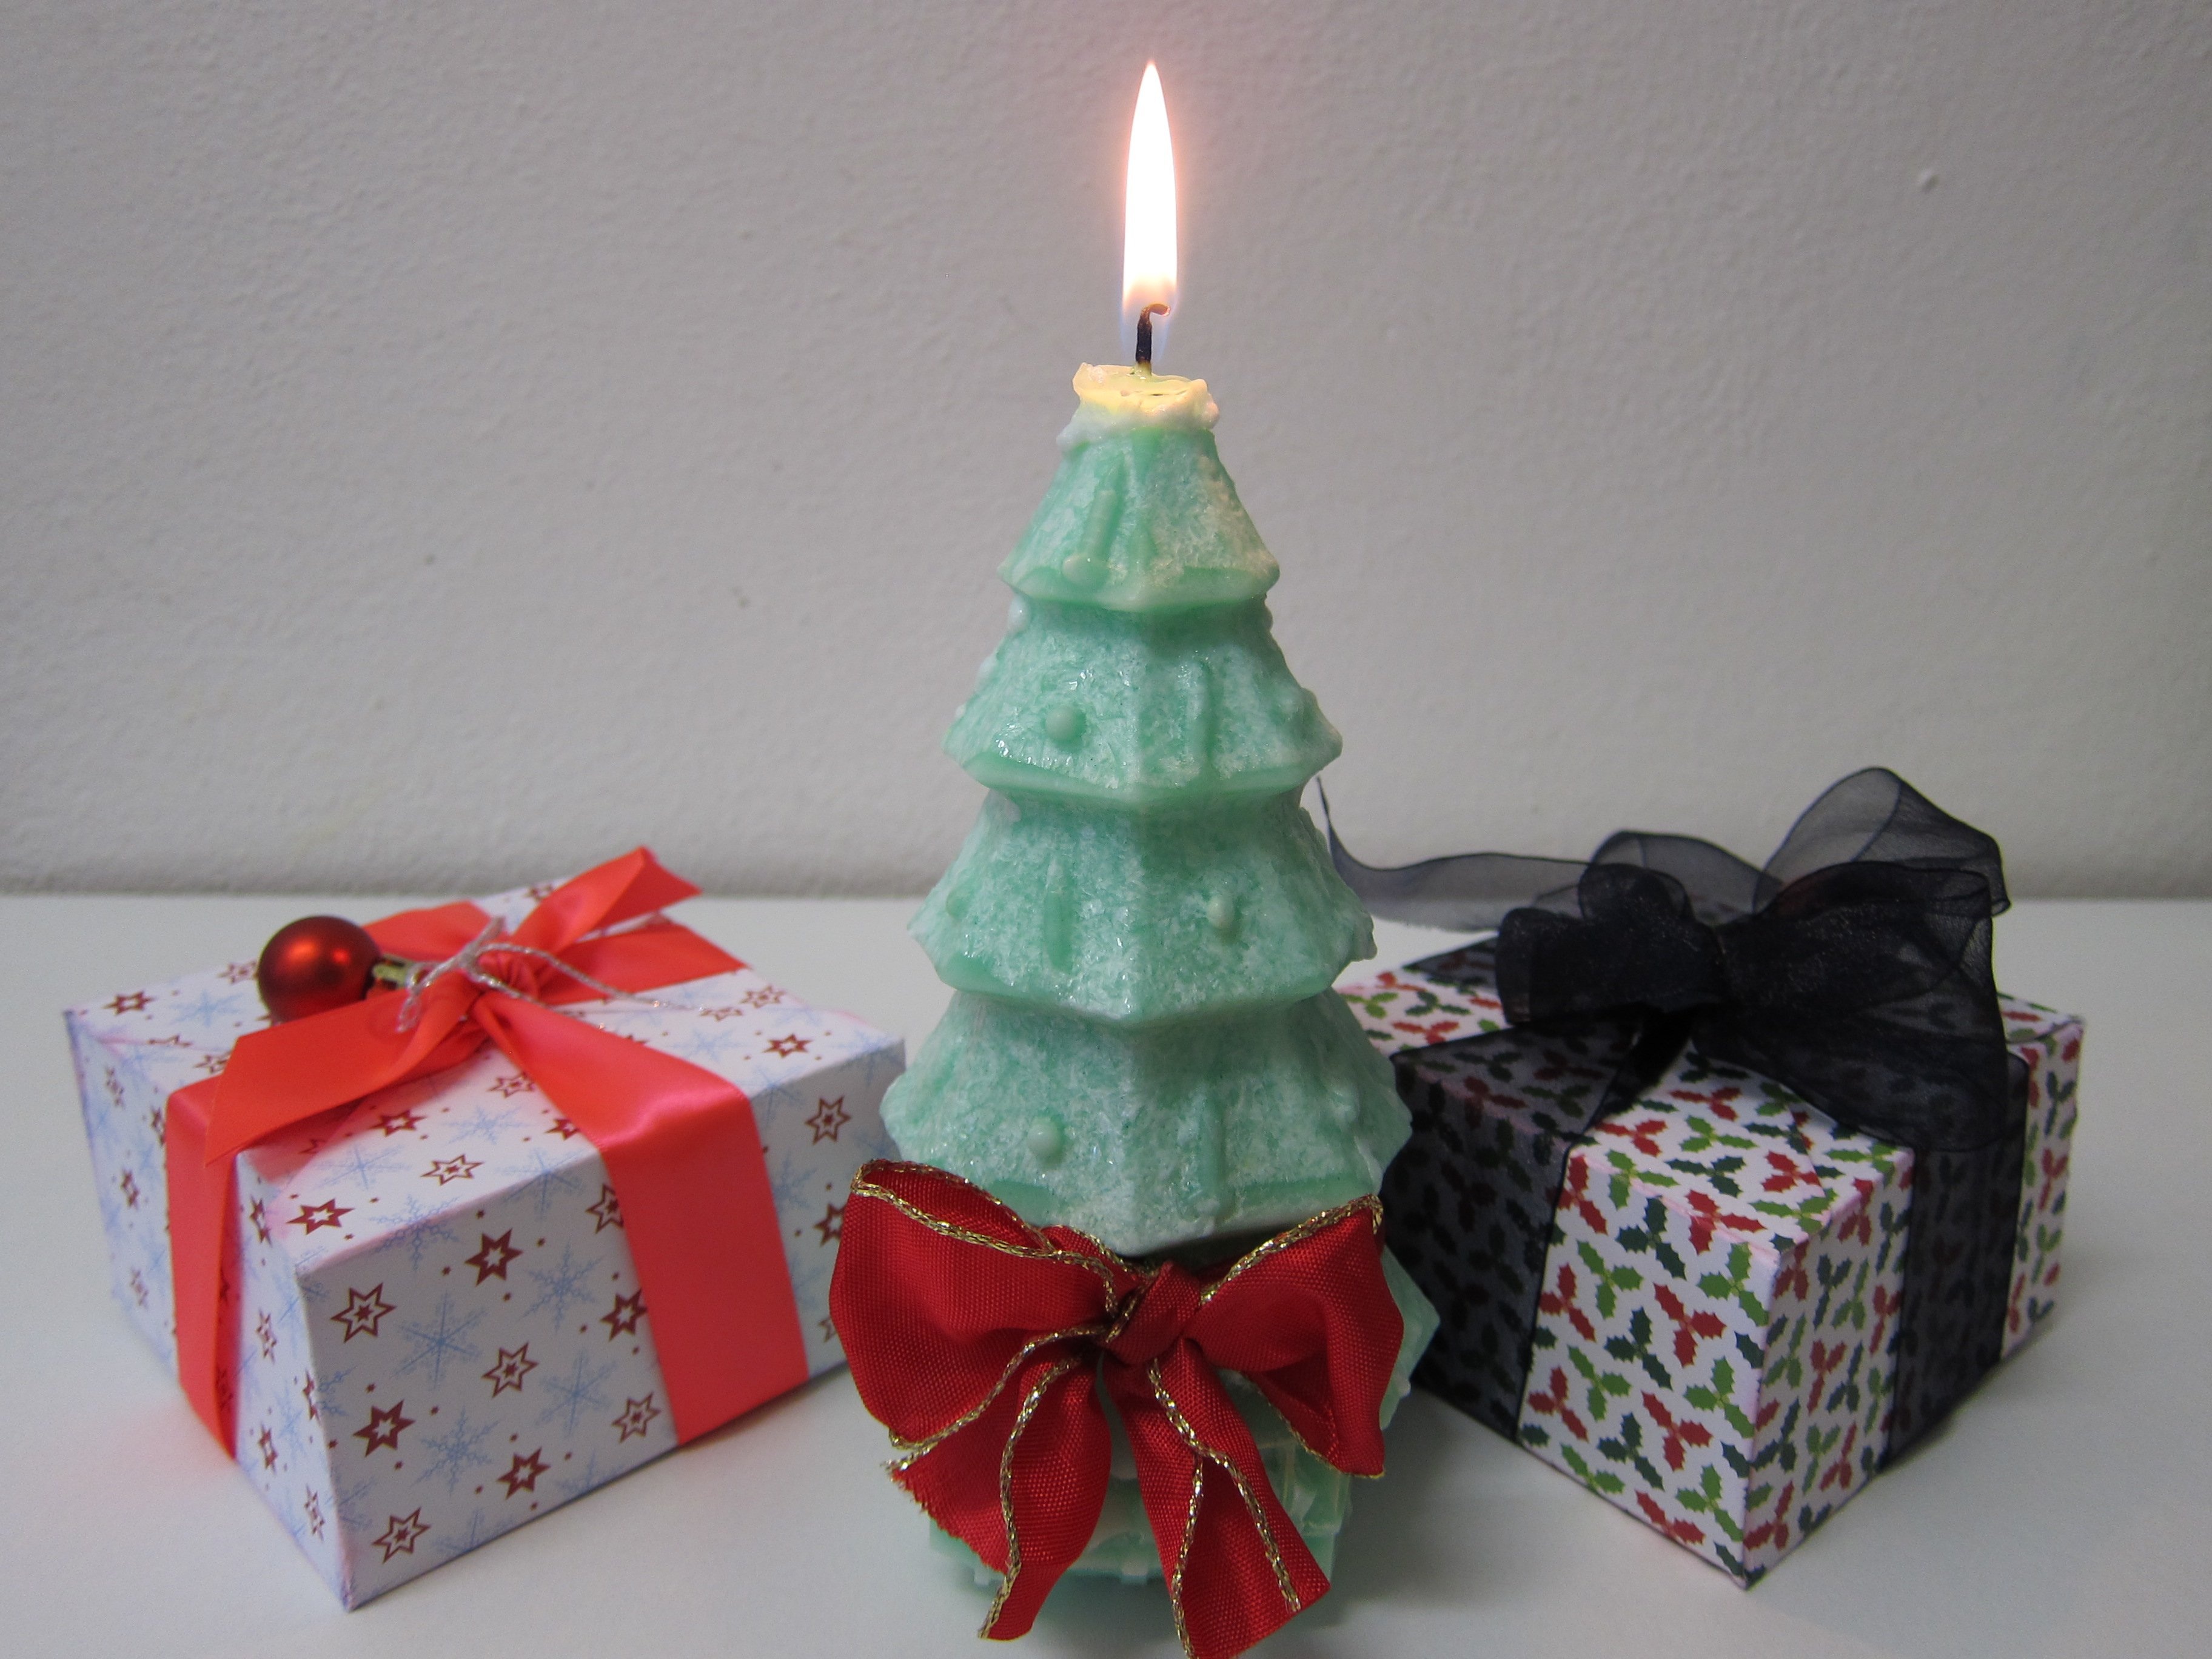
celebration, pine, gift, green, candle, christmas, dessert, lighting, christmas tree, ribbon, present, christmas decoration, decorative, xmas, xmas tree